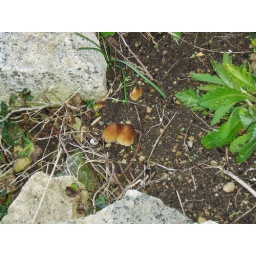
This little fairy city appeared over night, on some ground where an old plum tree grew.